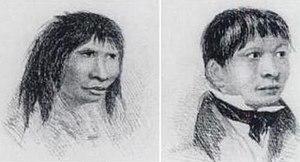
Orundellico, célèbre sous le nom de Jeremy Button ou Jemmy Button, était d'origine fuégienne, issu de l'ethnie Yagan ou Yámana provenant des îles de la Terre de Feu, archipel aujourd'hui divisé entre l'Argentine et le Chili.